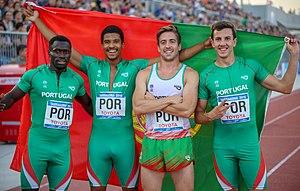
Cet article contient des informations sur la participation et les résultats du Portugal aux Jeux méditerranéens de 2018 à Tarragone en Espagne.